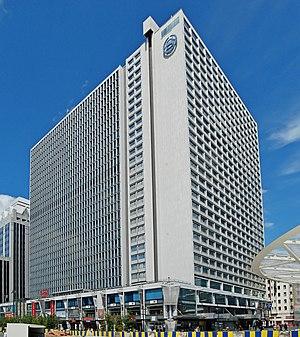
Belgique - Bruxelles - Manhattan Building (fonctionnalisme)
La place Charles Rogier, souvent abrégée "place Rogier", est une place bruxelloise de la commune de Saint-Josse-ten-Noode. Cette place est un nœud de communication important aussi bien sur le plan routier que sur le plan des transports en commun. De nombreux hôtels, bureaux et commerces la jouxtent. La Rue Neuve, l'artère commerçante la plus fréquentée du pays, s'y termine.
L'architecture fonctionnaliste est le style qui domine l'architecture en Belgique durant les années 1950, 1960 et 1970, aux côtés de l'architecture monumentale.
Le Manhattan Center est un gratte-ciel de Bruxelles où loge un hôtel Sheraton. Au rez-de-chaussée se trouve la galerie commerçante Manhattan Shopping.